Supreme Order of Turkic World

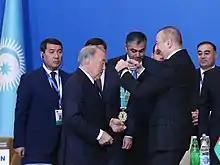
President Nursultan Nazarbayev receiving the Supreme Order of the Turkic World from the chairperson. (2019)

The Supreme Order of Turkic World is the highest order of the Organization of Turkic States. The order is awarded by the chairperson of the organization, who is simultaneously the head of state or head of government of one of the member countries. Established in 2019, the order recognizes outstanding service to the Turkic World.